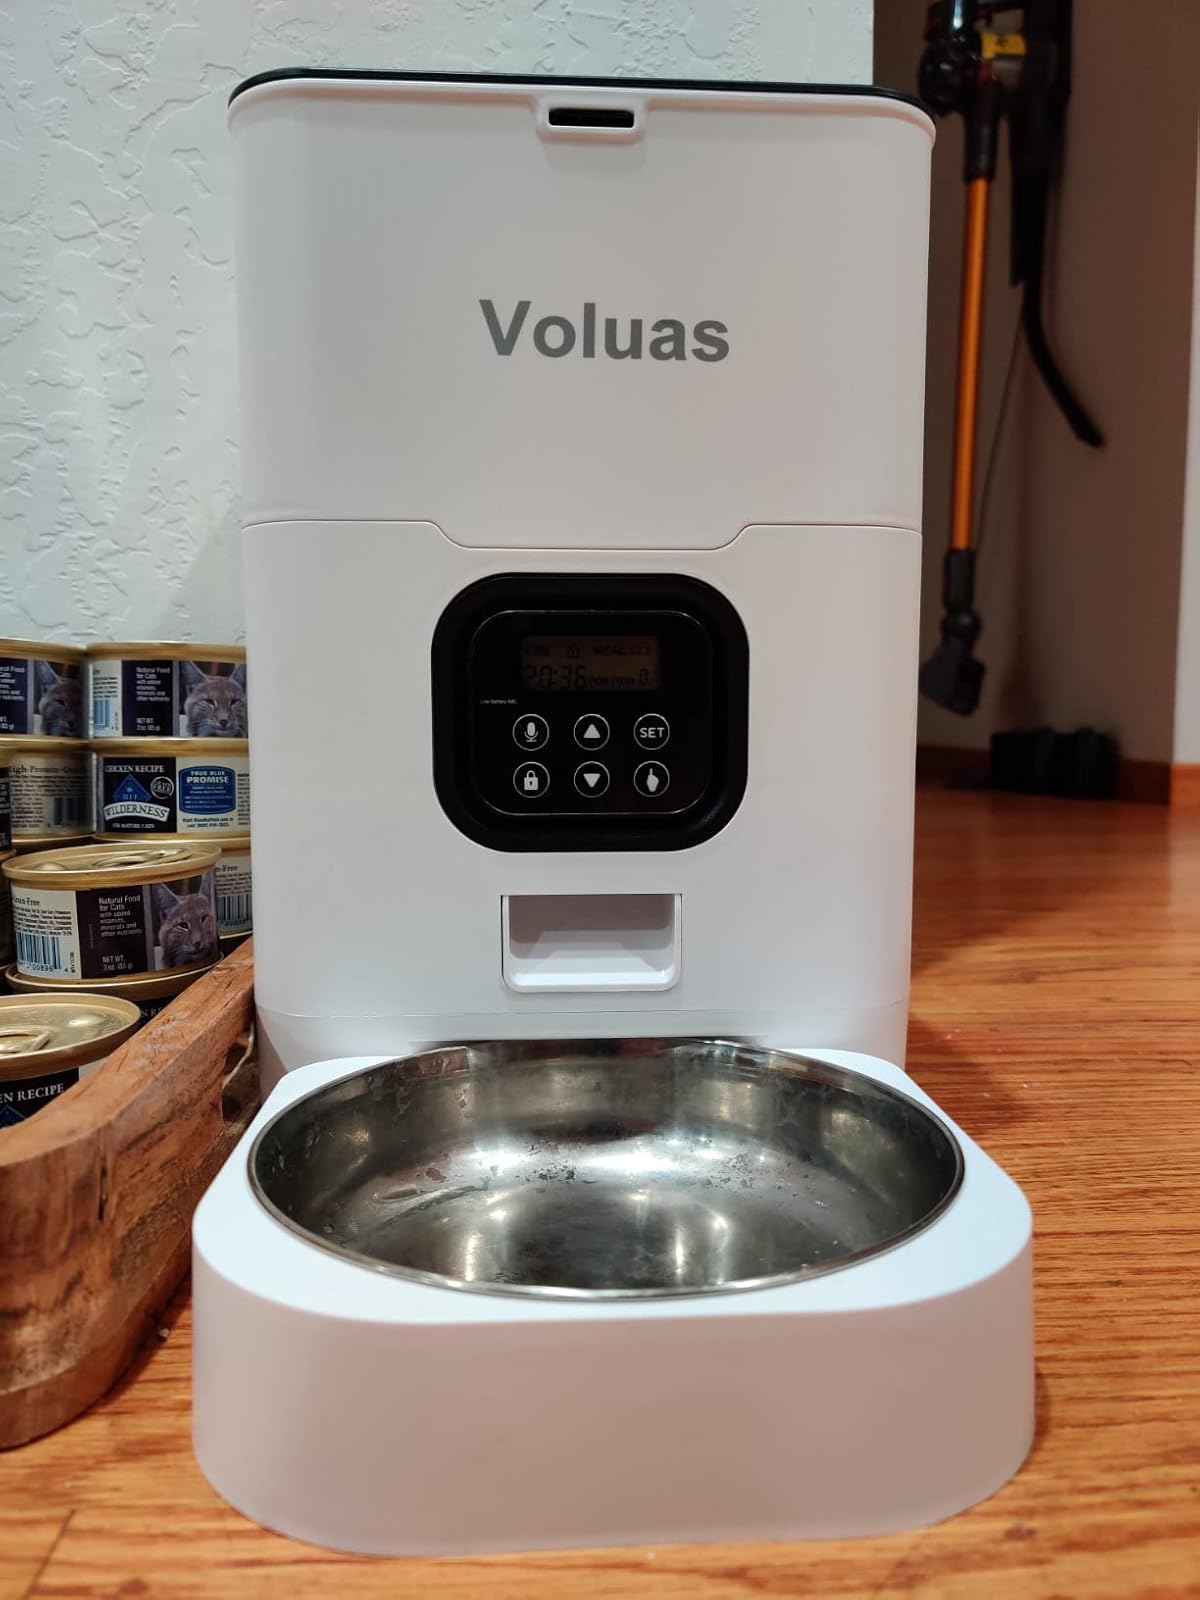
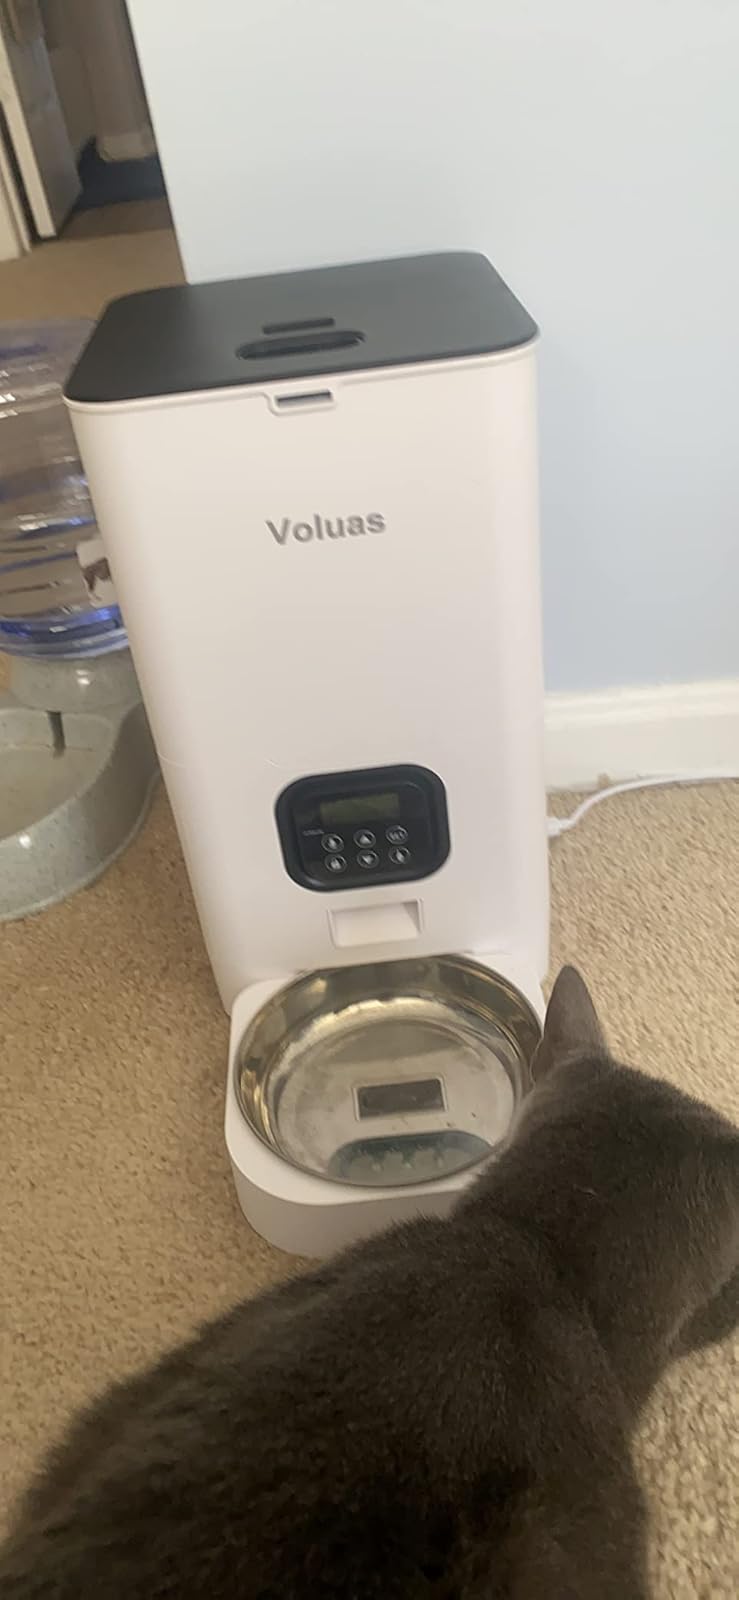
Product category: items_feeder
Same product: yes